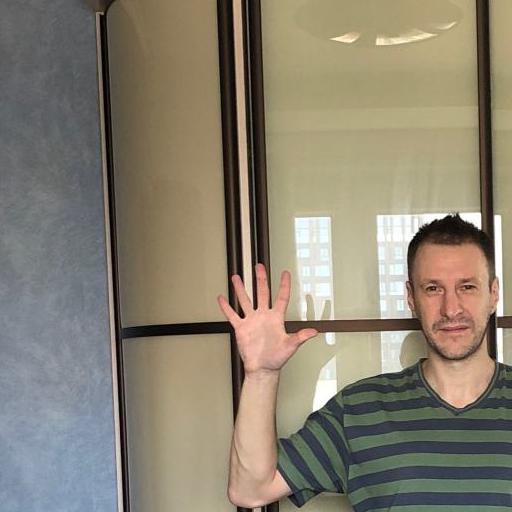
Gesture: palm